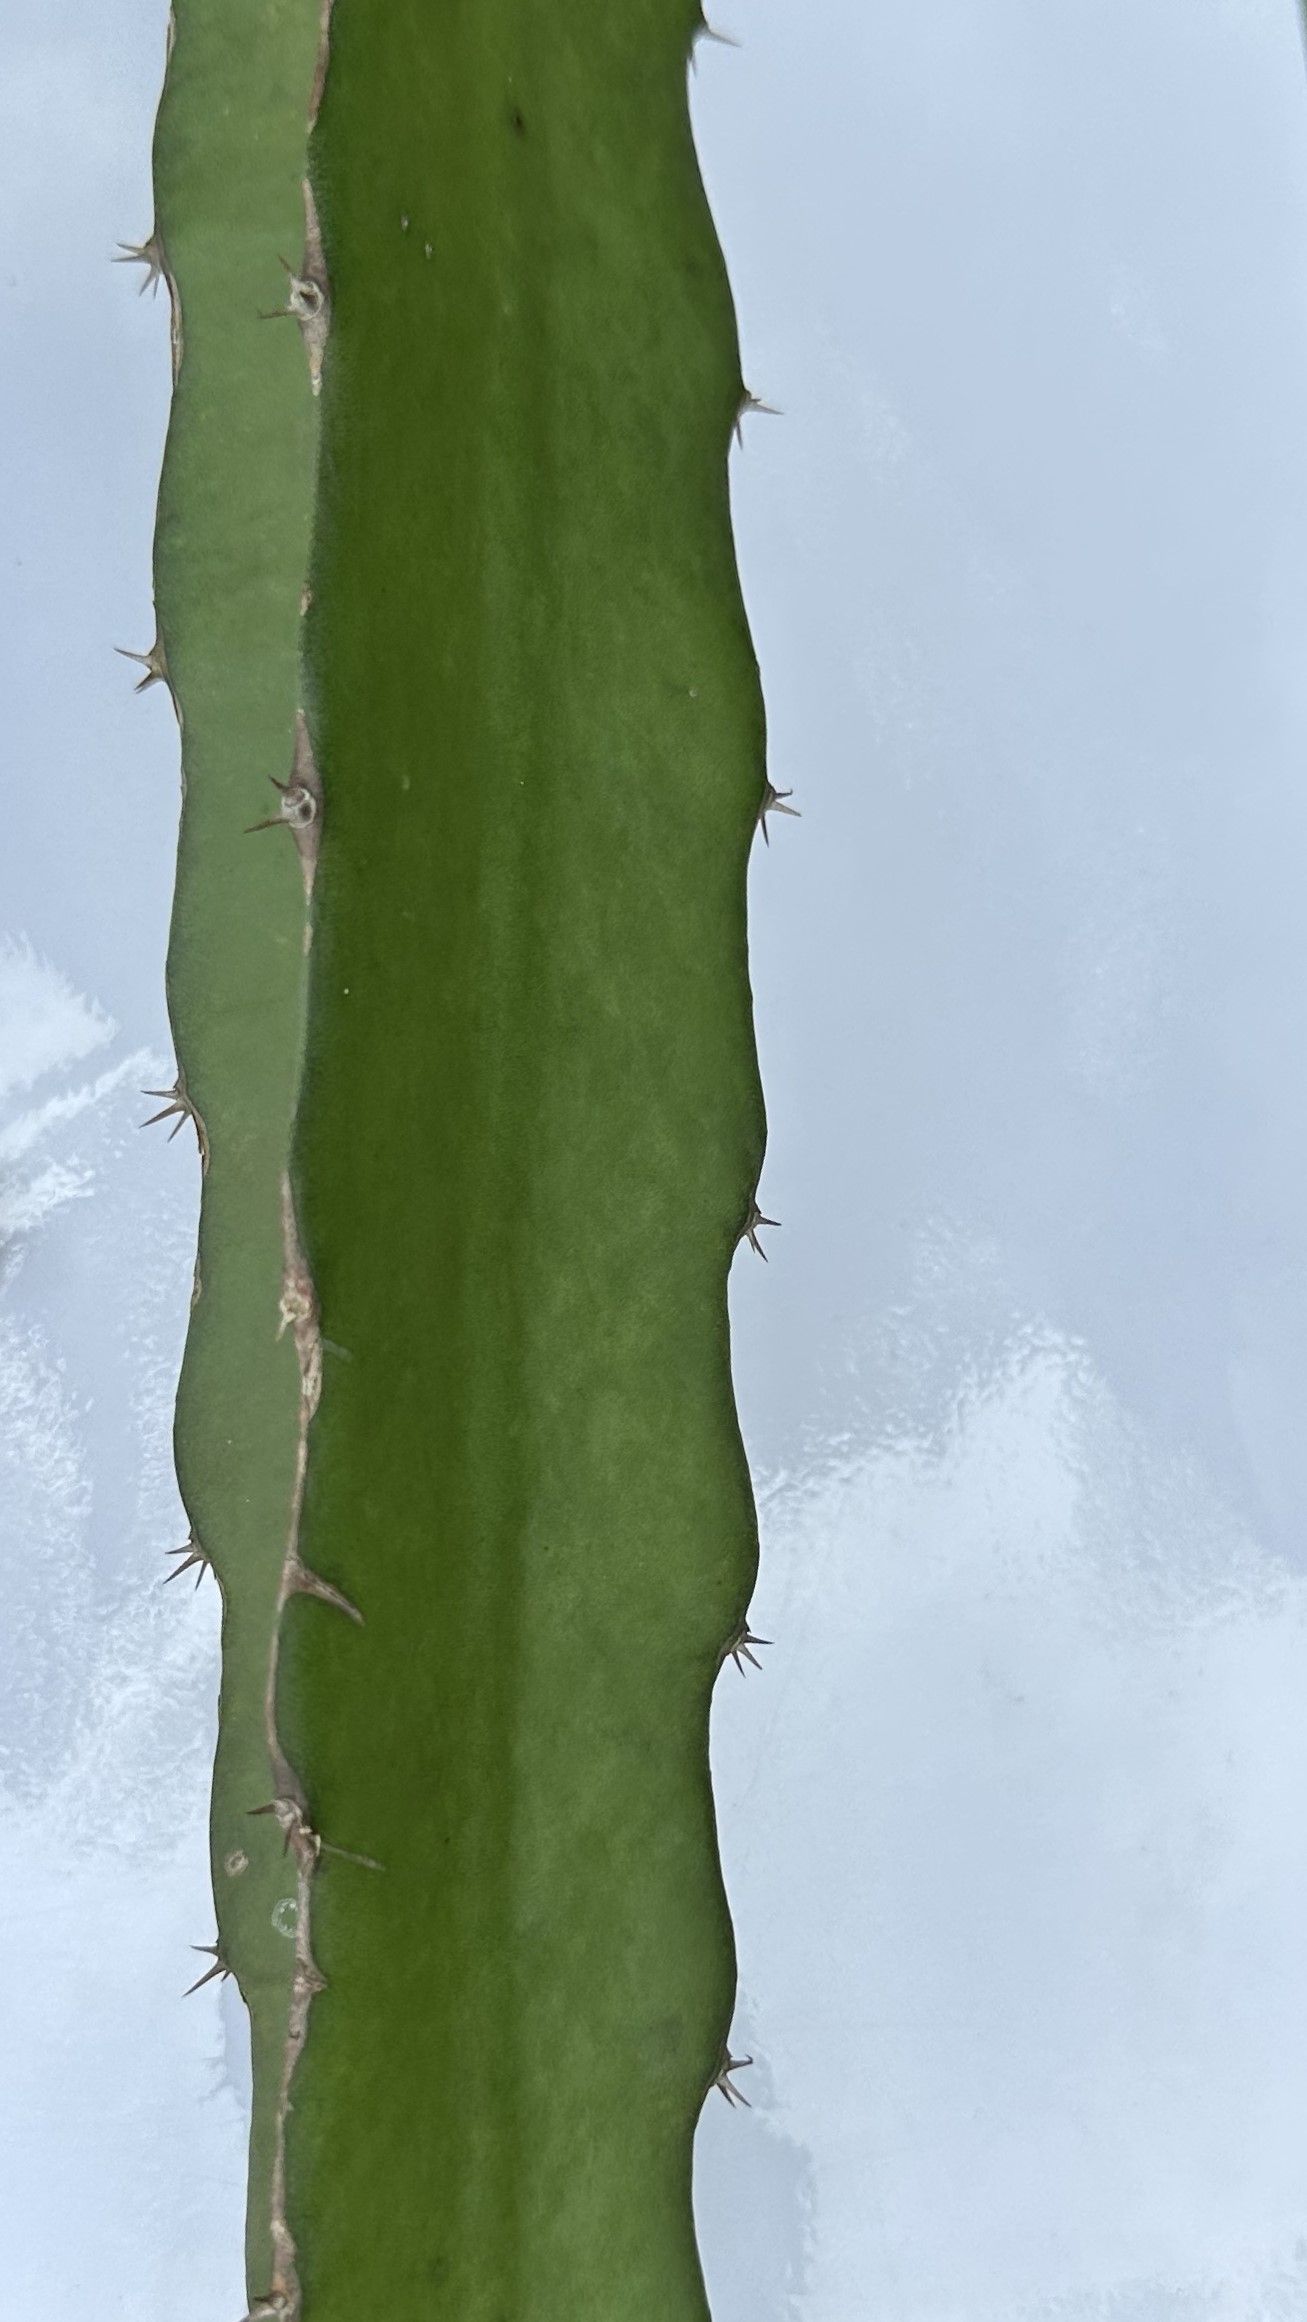
Label: Good leaf